Celeste (singer)

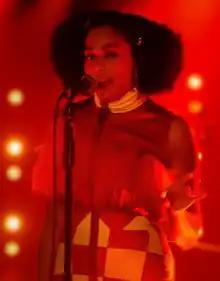
Celeste at Omeara in 2019

As a teenager, Celeste would write music and perform in bands. She "accidentally" wrote her first song, "Sirens", with her former bandmates at the age of 16. The song was inspired by the death of her father and was published to YouTube where it got the attention of her current manager. Her manager arranged studio sessions for her at Sarm West Studios in Notting Hill, where the crew would give her more time in the studio. At 18, she started working in the studio after she graduated and began taking her music career seriously, while playing her first gigs in and around Brighton. Celeste studied Music Technology at Varndean College for her sixth form education.